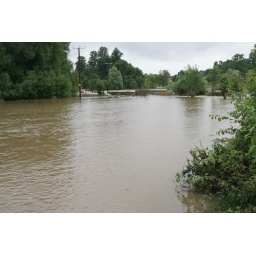
You can see the road bridge in the distance. Locals told me that the usual level was 20 feet below this bridge